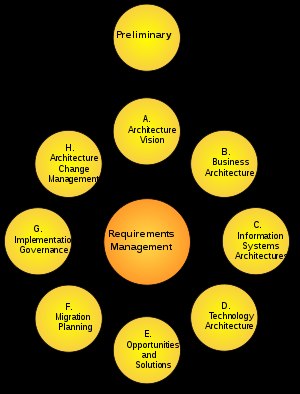
The Open Group Architecture Framework
TOGAFs arkitekturmetode
The Open Group Architecture Framework er et framework for enterprisearkitektur, der giver en tilgang til at designe, planlægge, implementere og styre en virksomheds it-arkitektur. TOGAF er en abstrakt tilgang til design. Det bliver typisk modelleret på fire niveauer: forretning, applikation, data og teknologi. Det er meget afhængigt af modularisering, standardisering og allerede eksisterende, velprøvede teknologier og produkter.